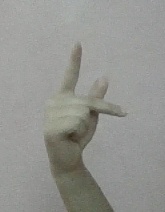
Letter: dha